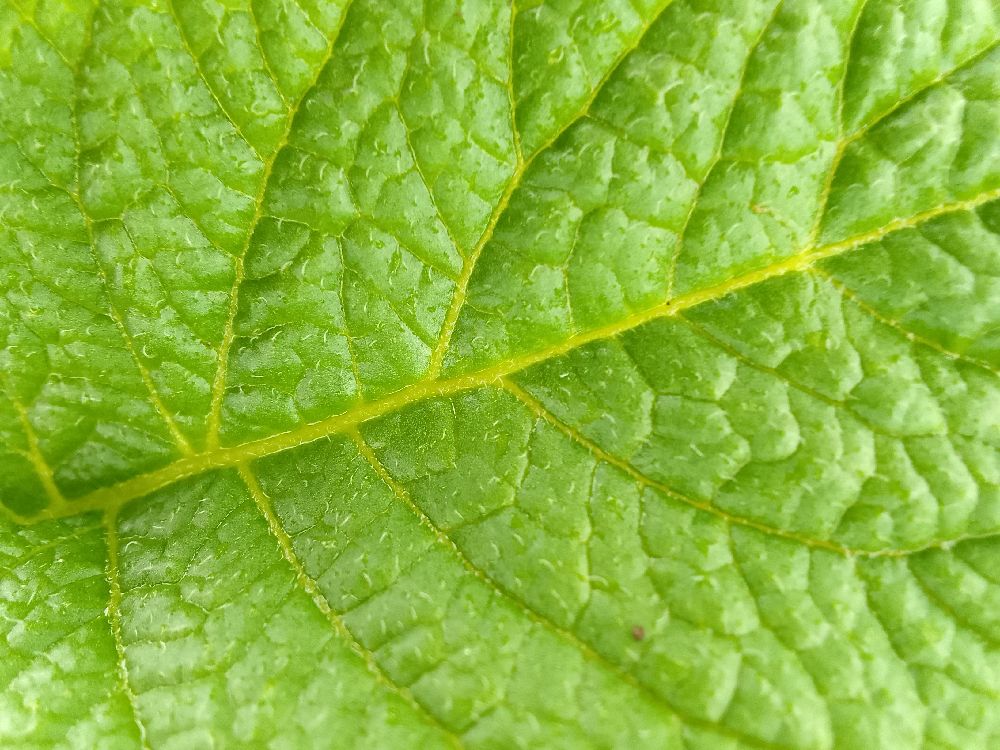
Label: Healthy